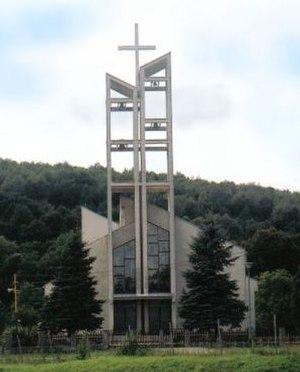
Vyšný Hrušov est un village de Slovaquie situé dans la région de Prešov.